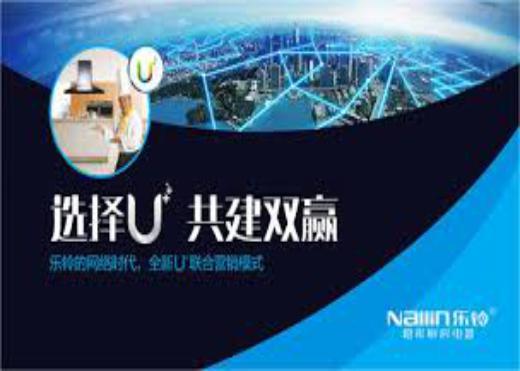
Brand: nallin
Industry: Necessities